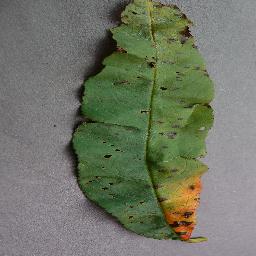
Label: Peach___Bacterial_spot